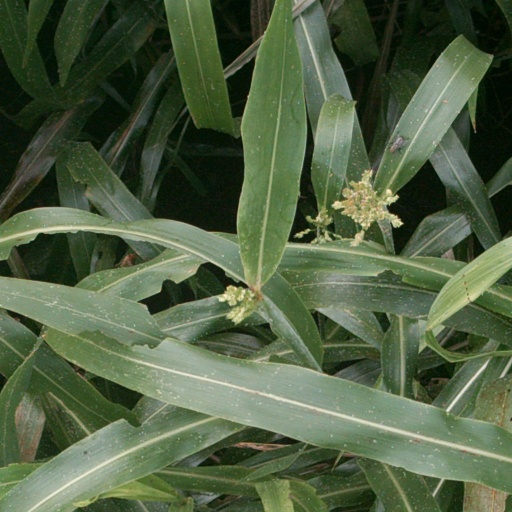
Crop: sorghum